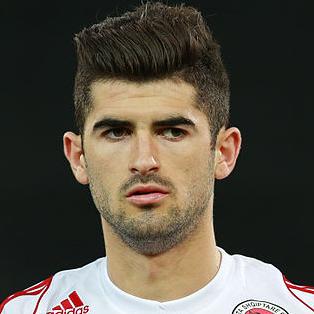
Age: 19